Benning Heights

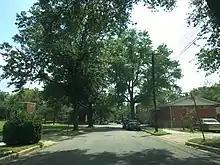
Benning Heights neighborhood at the intersection of 46th Pl and Blaine St. NE in September 2018

Benning Heights is a residential neighborhood located in northeast Washington, D.C. It is bounded by East Capitol Street to the south, Brooks Street NE to the north, 44th Street NE and Benning Road NE to the west, and Division Avenue NE to the east. It is served by the Benning Road Metro Rail station on the Blue Line and Silver Line of the Washington Metro (Washington Metropolitan Transit Authority/WMATA).